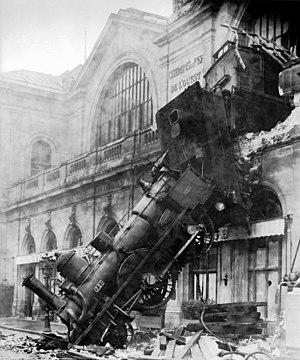
Accident ferroviaire de la gare Montparnasse, Paris, France, 1895. Italiano: Incidente ferroviario alla stazione di Montparnasse, Parigi, Francia, 1895. Magyar: Vasúti szerencsétlenség a Montparnasse pályaudvaron, Párizs, Franciaország, 1895.